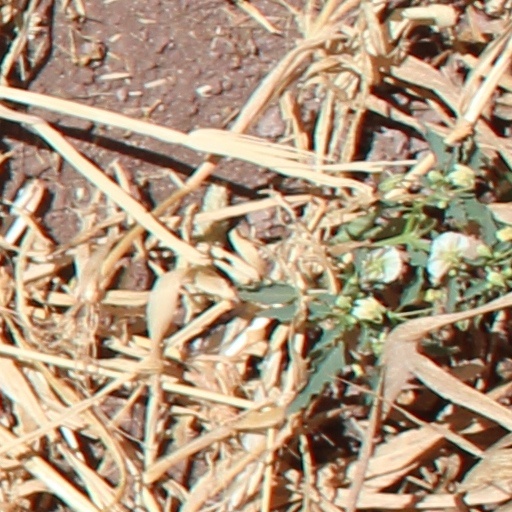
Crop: wheat